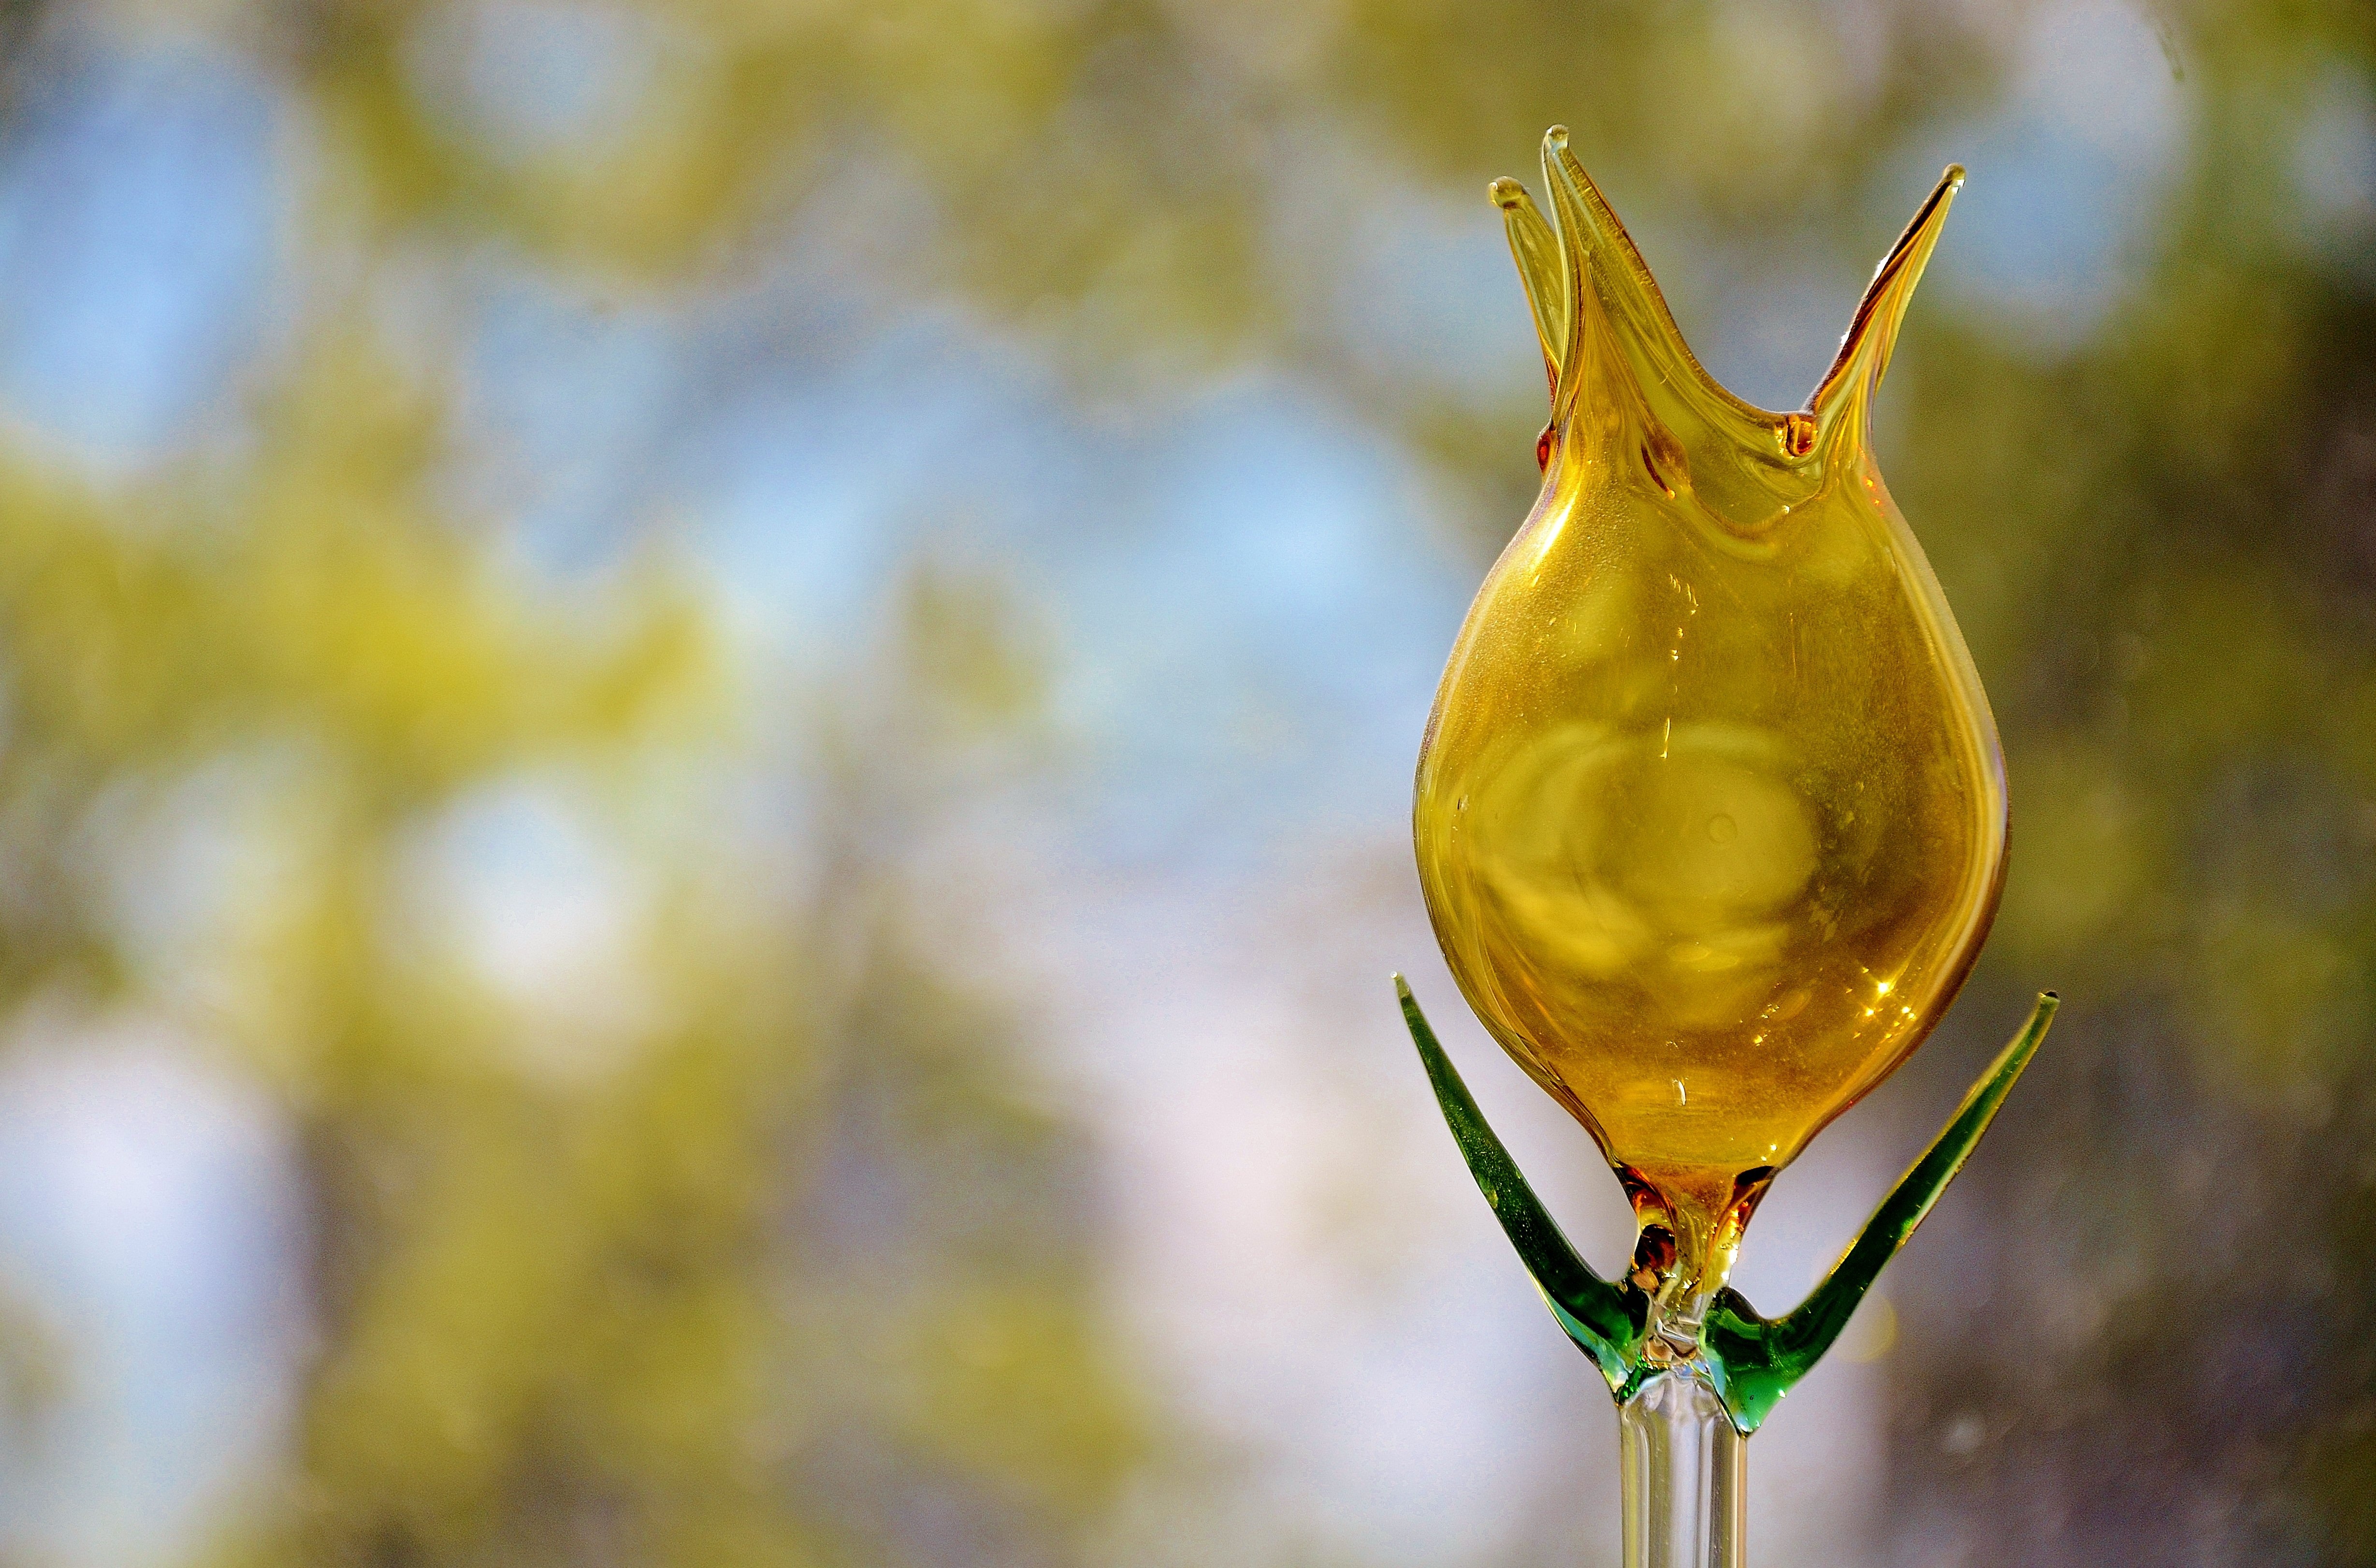
nature, branch, plant, sunlight, leaf, flower, glass, decoration, green, reflection, produce, autumn, fashion, yellow, flora, stained glass, close up, transparent, crystal, shiny, macro photography, crystal glass